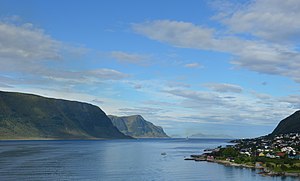
Heissafjorden
Heissafjorden
Heissafjorden
Heissafjorden eller Hessafjorden er en fjord i Ålesund og Sula kommuner i Møre og Romsdal fylke i Norge. Den er 5,5 kilometer lang og ligger mellem øen Heissa i Ålesund og nordvestenden af øen Sula. Kommunegrænsen går midt i fjorden. Heissafjorden har indløb fra Breidsundet i vest, mellem Eltraneset i syd og Stavneset i nord. Ved Slinningen på Heissa fortsætter fjorden mod øst i Borgundfjorden.